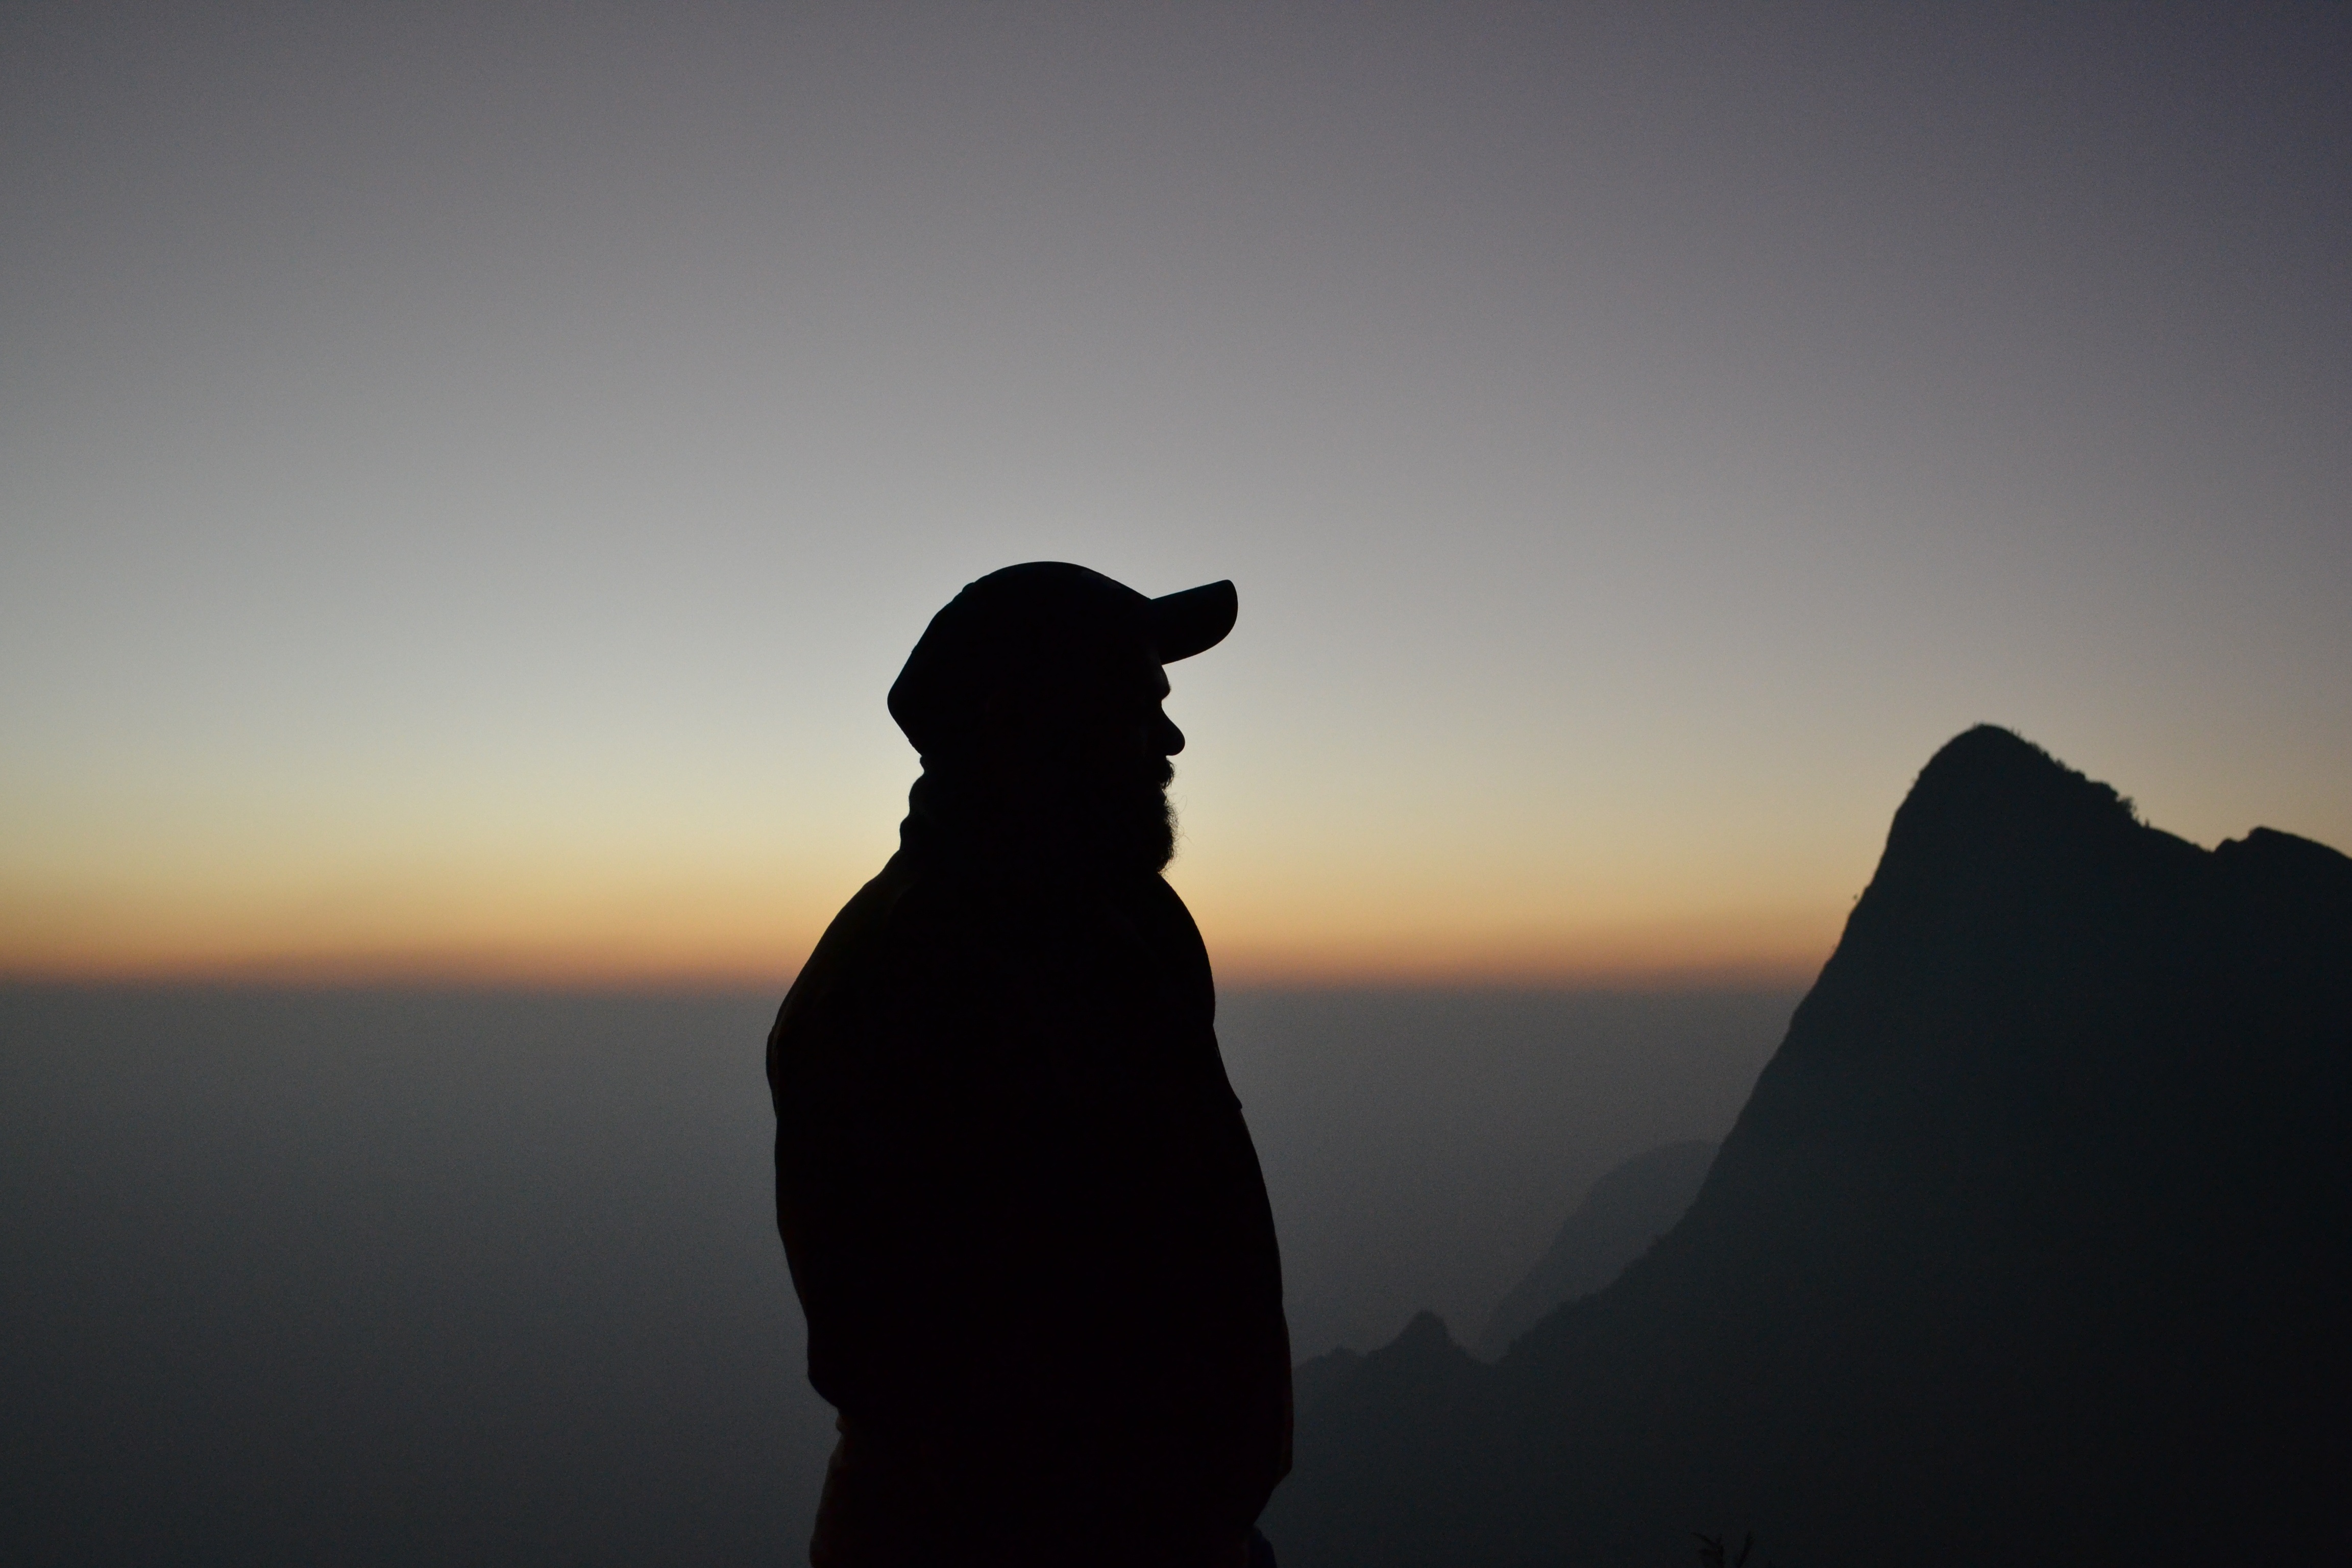
sea, horizon, silhouette, mountain, sunrise, sunset, morning, dawn, alone, solitude, dusk, thinking, evening, shadow, darkness, loneliness, hilltop, atmospheric phenomenon